Costa Favolosa

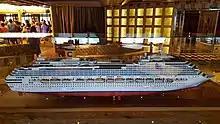
Model replica of "Costa Favolosa"

The vessel is based on the design already in service with Costa Crociere. At , she can carry up to 3,800 passengers in 1,506 cabins; six more than previous "Concordia"-class ships.